Franca Pilla

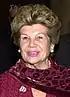
Pilla in 2001

Franca Pilla (or Franca Ciampi; born 18 December 1920) is a former first lady of Italy, serving during Carlo Azeglio Ciampi's presidency.